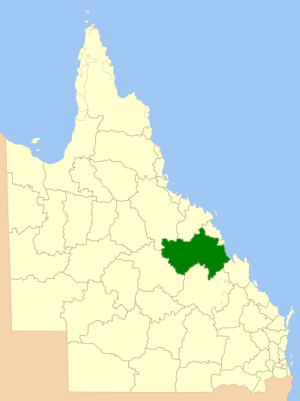
La région d'Isaac est une nouvelle zone d'administration locale dans l'est du Queensland en Australie.